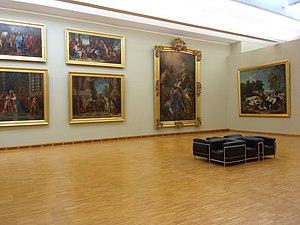
Salle N°12 du XVIIIe siècle, musée de Grenoble.
Le musée de Grenoble, appelé musée de Peinture et de Sculpture de Grenoble jusque dans les années 1980, a été créé le 16 février 1798 par le professeur de dessin Louis-Joseph Jay. Principal musée d'art et d'antiquités de la ville de Grenoble, il est situé place Lavalette, à l'emplacement d'un ancien couvent des Franciscains édifié en 1218 et dont le site deviendra militaire à la fin du XVIᵉ siècle. Il fait partie des premiers musées d'art français et conserve l'une des plus belles collections d'art ancien.
Grenoble est une commune du sud-est de la France, située dans la région Auvergne-Rhône-Alpes, chef-lieu du département de l'Isère, ancienne capitale du Dauphiné.